Purdue Boilermakers

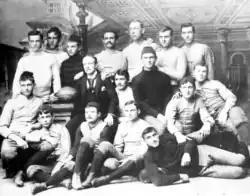
Purdue's 1890 team

In the early 1890s Purdue fielded dominating football teams. In 1891 Purdue went 4-0, outscoring opponents 192-0. In 1892 Purdue went 8-0, outscoring opponents 320-24. In 1893 Purdue went 5-2-1, outscoring opponents 334-144. In 1894 Purdue went 9-1, outscoring opponents 288-36. Over these four years, Purdue's combined record was 26-3-1, outscoring opponents 1134-204. Purdue beat in-state rival Indiana University 60-0, 68-0, 64-0, and 6-0 by an understandable forfeit. Purdue went 2-1 against Illinois, 2-1 Wisconsin, 3-0 against Chicago and split 2 games with Michigan.